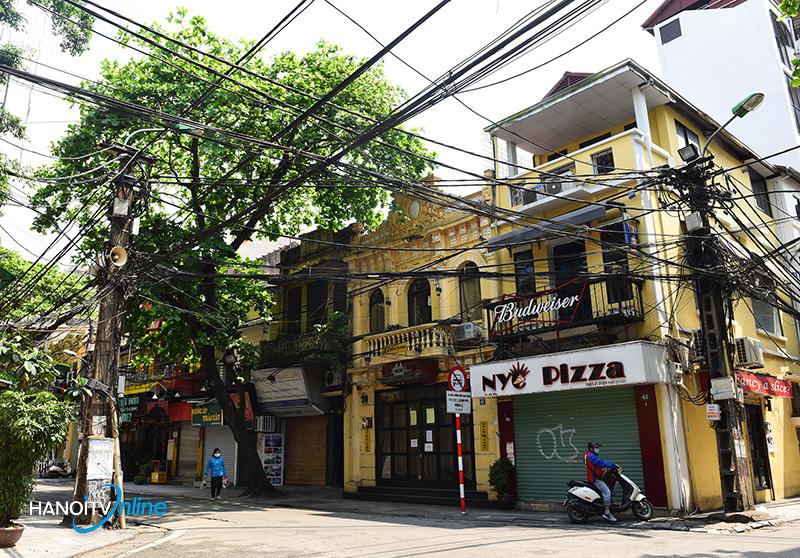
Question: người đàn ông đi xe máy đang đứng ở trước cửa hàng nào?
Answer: cửa hàng ny pizza